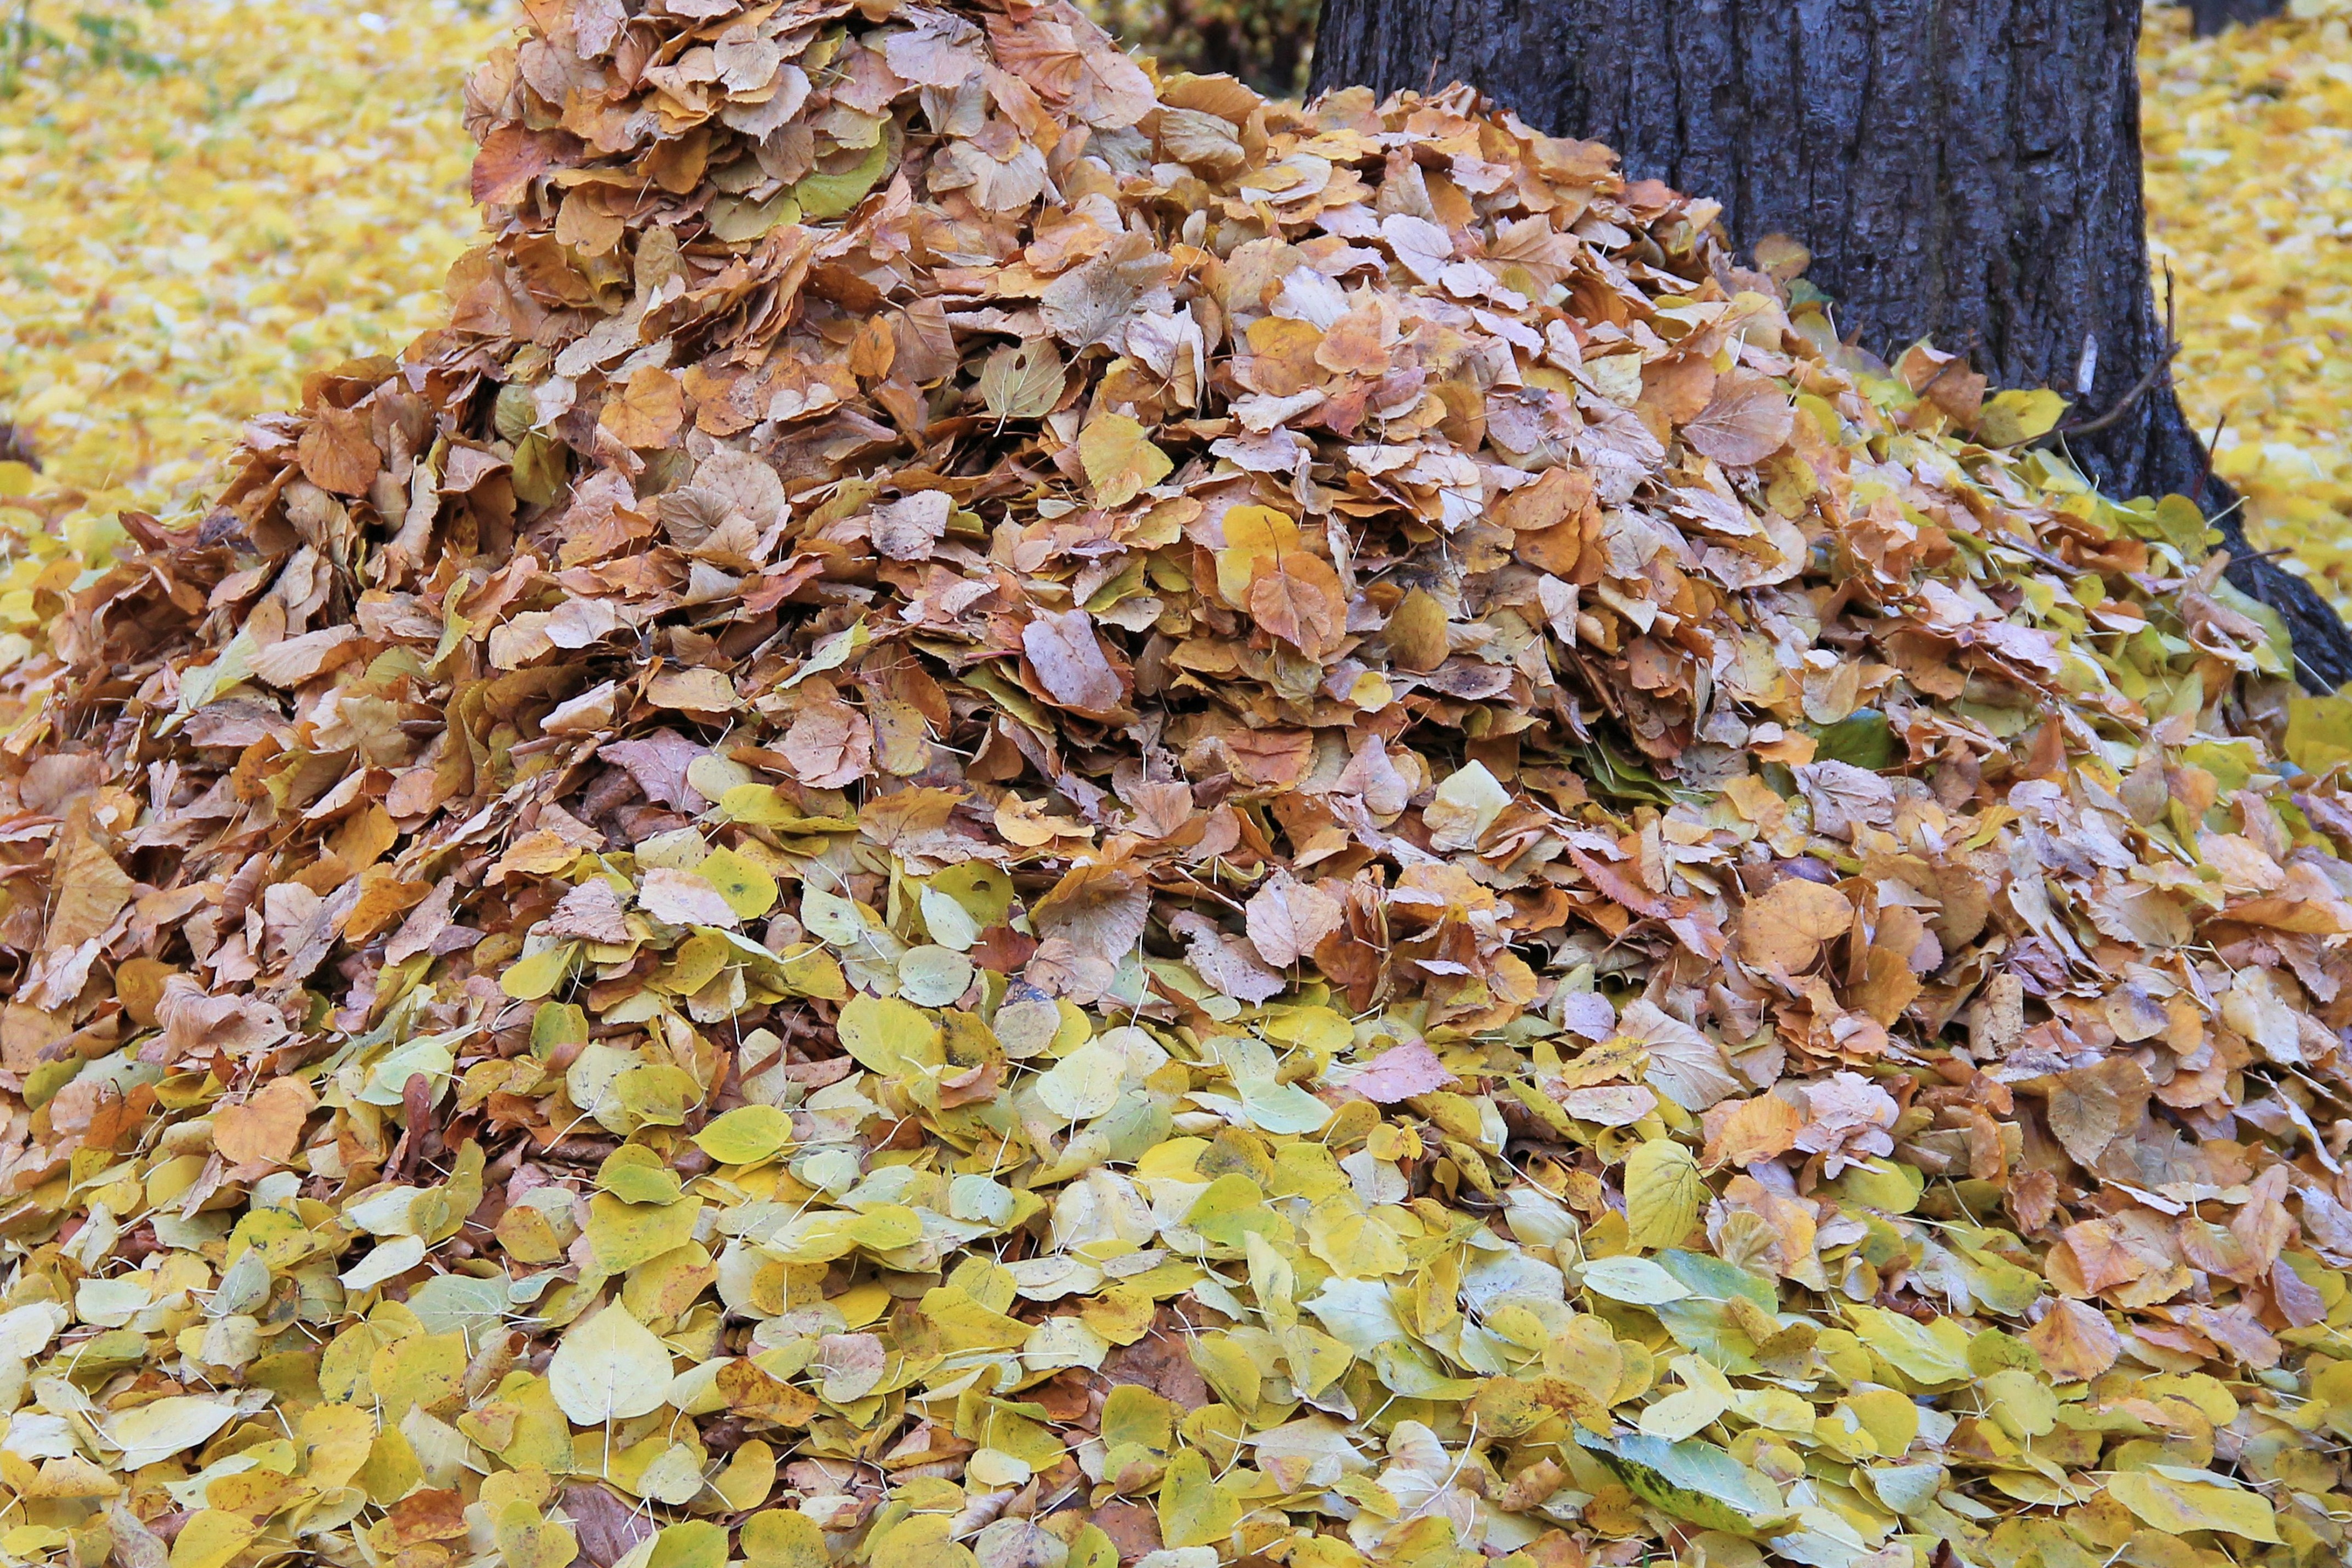
tree, plant, leaf, flower, dish, food, produce, crop, autumn, season, leaves, deciduous, fall color, fall foliage, colorful leaves, flowering plant, grass family, land plant